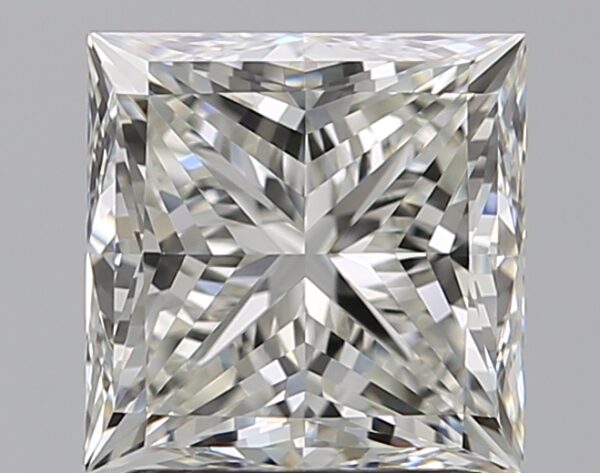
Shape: princess
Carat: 1.9
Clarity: VVS2
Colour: J
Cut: VG
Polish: EX
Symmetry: EX
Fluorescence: N
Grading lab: GIA
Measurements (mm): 6.52 x 6.48 x 4.89